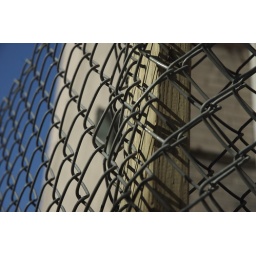
one of the fences near the smoker's hut at my office building